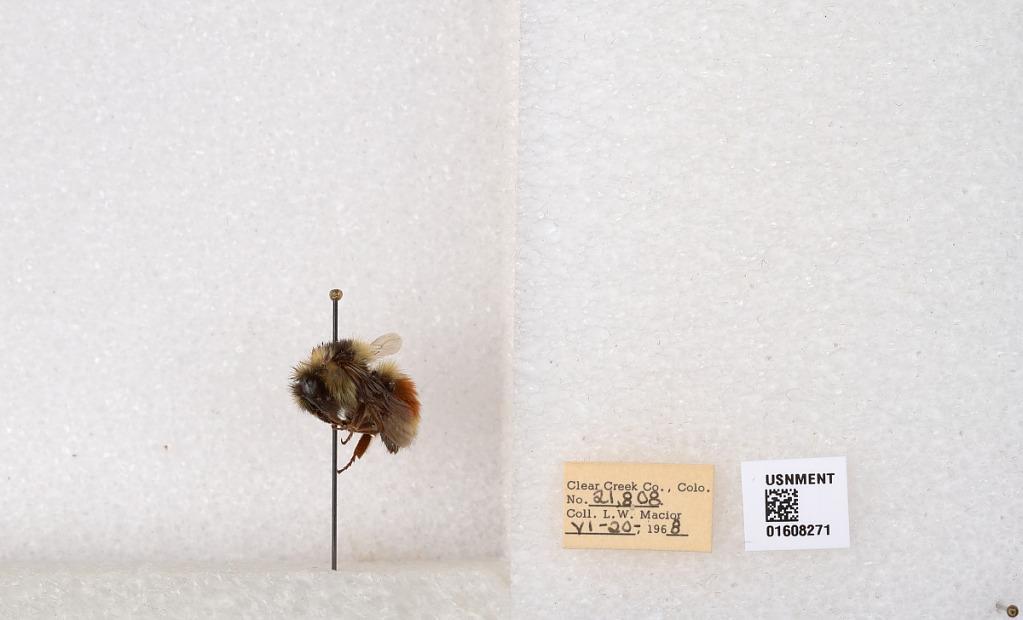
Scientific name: Bombus (Pyrobombus) sylvicola Kirby
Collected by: L. Macior
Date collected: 1968-6-20
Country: United States
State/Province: Colorado
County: Clear Creek
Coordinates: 39.6891, -105.644